Les Bancals

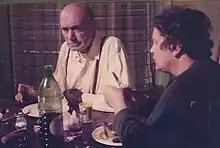

Les Bancals is a 1983 French film directed by Hervé Lièvre. It stars Paul Crauchet, Albert Delpy, Gilbert Bahon, and Mathieu Barbey. It was released on 18 May 1983.